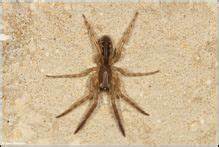
Label: ragno